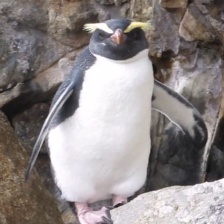
Species: FIORDLAND PENGUIN
Scientific name: EUDYPTES PACHYRHYNCHUS
ImageNet parent category: king_penguin